Indirect injection

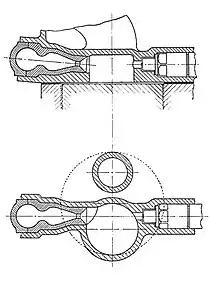
Acro-type injection system, the predecessor of the Lanova, also designed by Franz Lang

The air cell is a small cylindrical chamber with a hole in one end. It is mounted more or less coaxially with the injector, said axis being parallel to the piston crown, with the injector firing across a small cavity which is open to the cylinder into the hole in the end of the air cell. The air cell is mounted so as to minimise thermal contact with the mass of the head. A pintle injector with a narrow spray pattern is used. At its top dead centre (TDC) the majority of the charge mass is contained in the cavity and air cell.